Pranayam (2011 film)

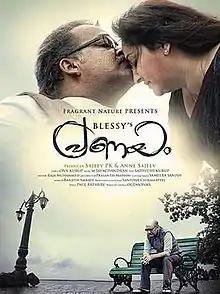
Life is more beautiful than a dream

Pranayam is a 2011 Indian Malayalam-language romantic drama film written and directed by Blessy. The film stars Mohanlal, Jaya Prada, and Anupam Kher. The plot revolves around the love bond between the characters of Mathews (Mohanlal), Grace (Jaya Prada), and Achutha Menon (Kher). The music for the film was composed by M. Jayachandran. The film opened to positive reviews from critics and was also average at the box office.